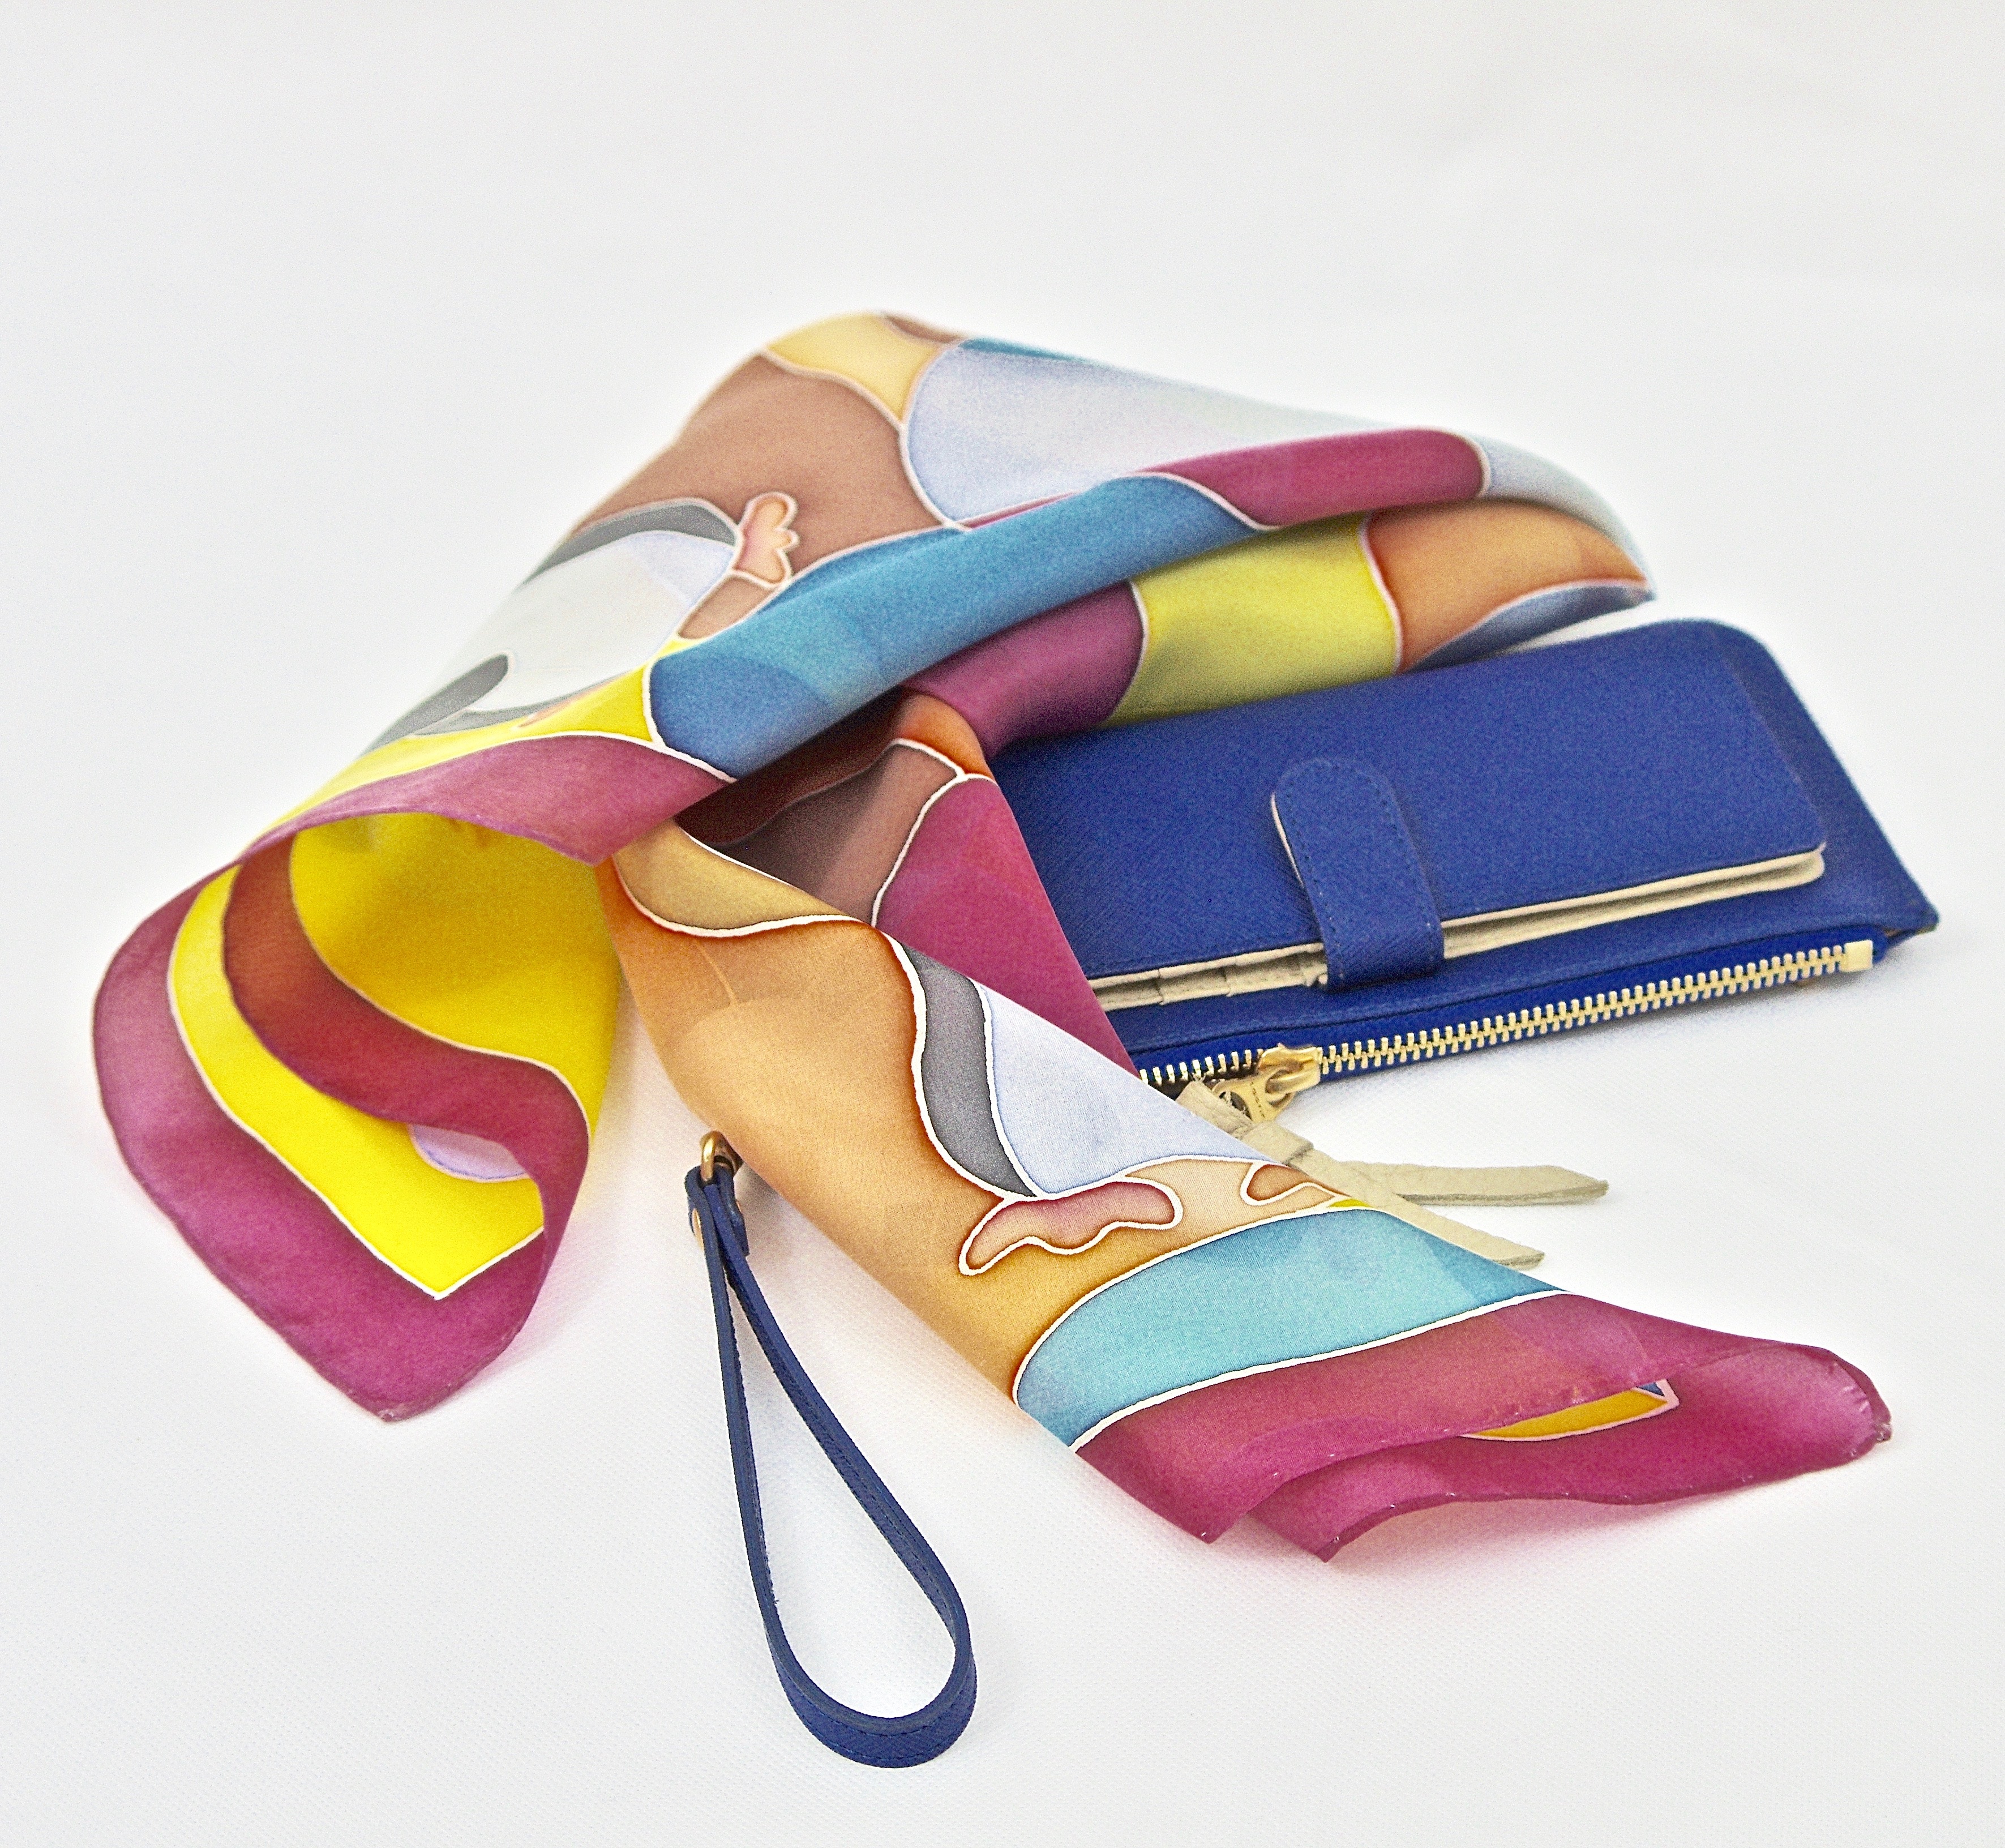
hand, purple, female, bag, fashion, scarf, handbag, boutique, colour, luxury, glasses, footwear, eyewear, magenta, glamour, stylish, trendy, fashion accessory, coin purse, small bag, blue bag, multicolour scarf